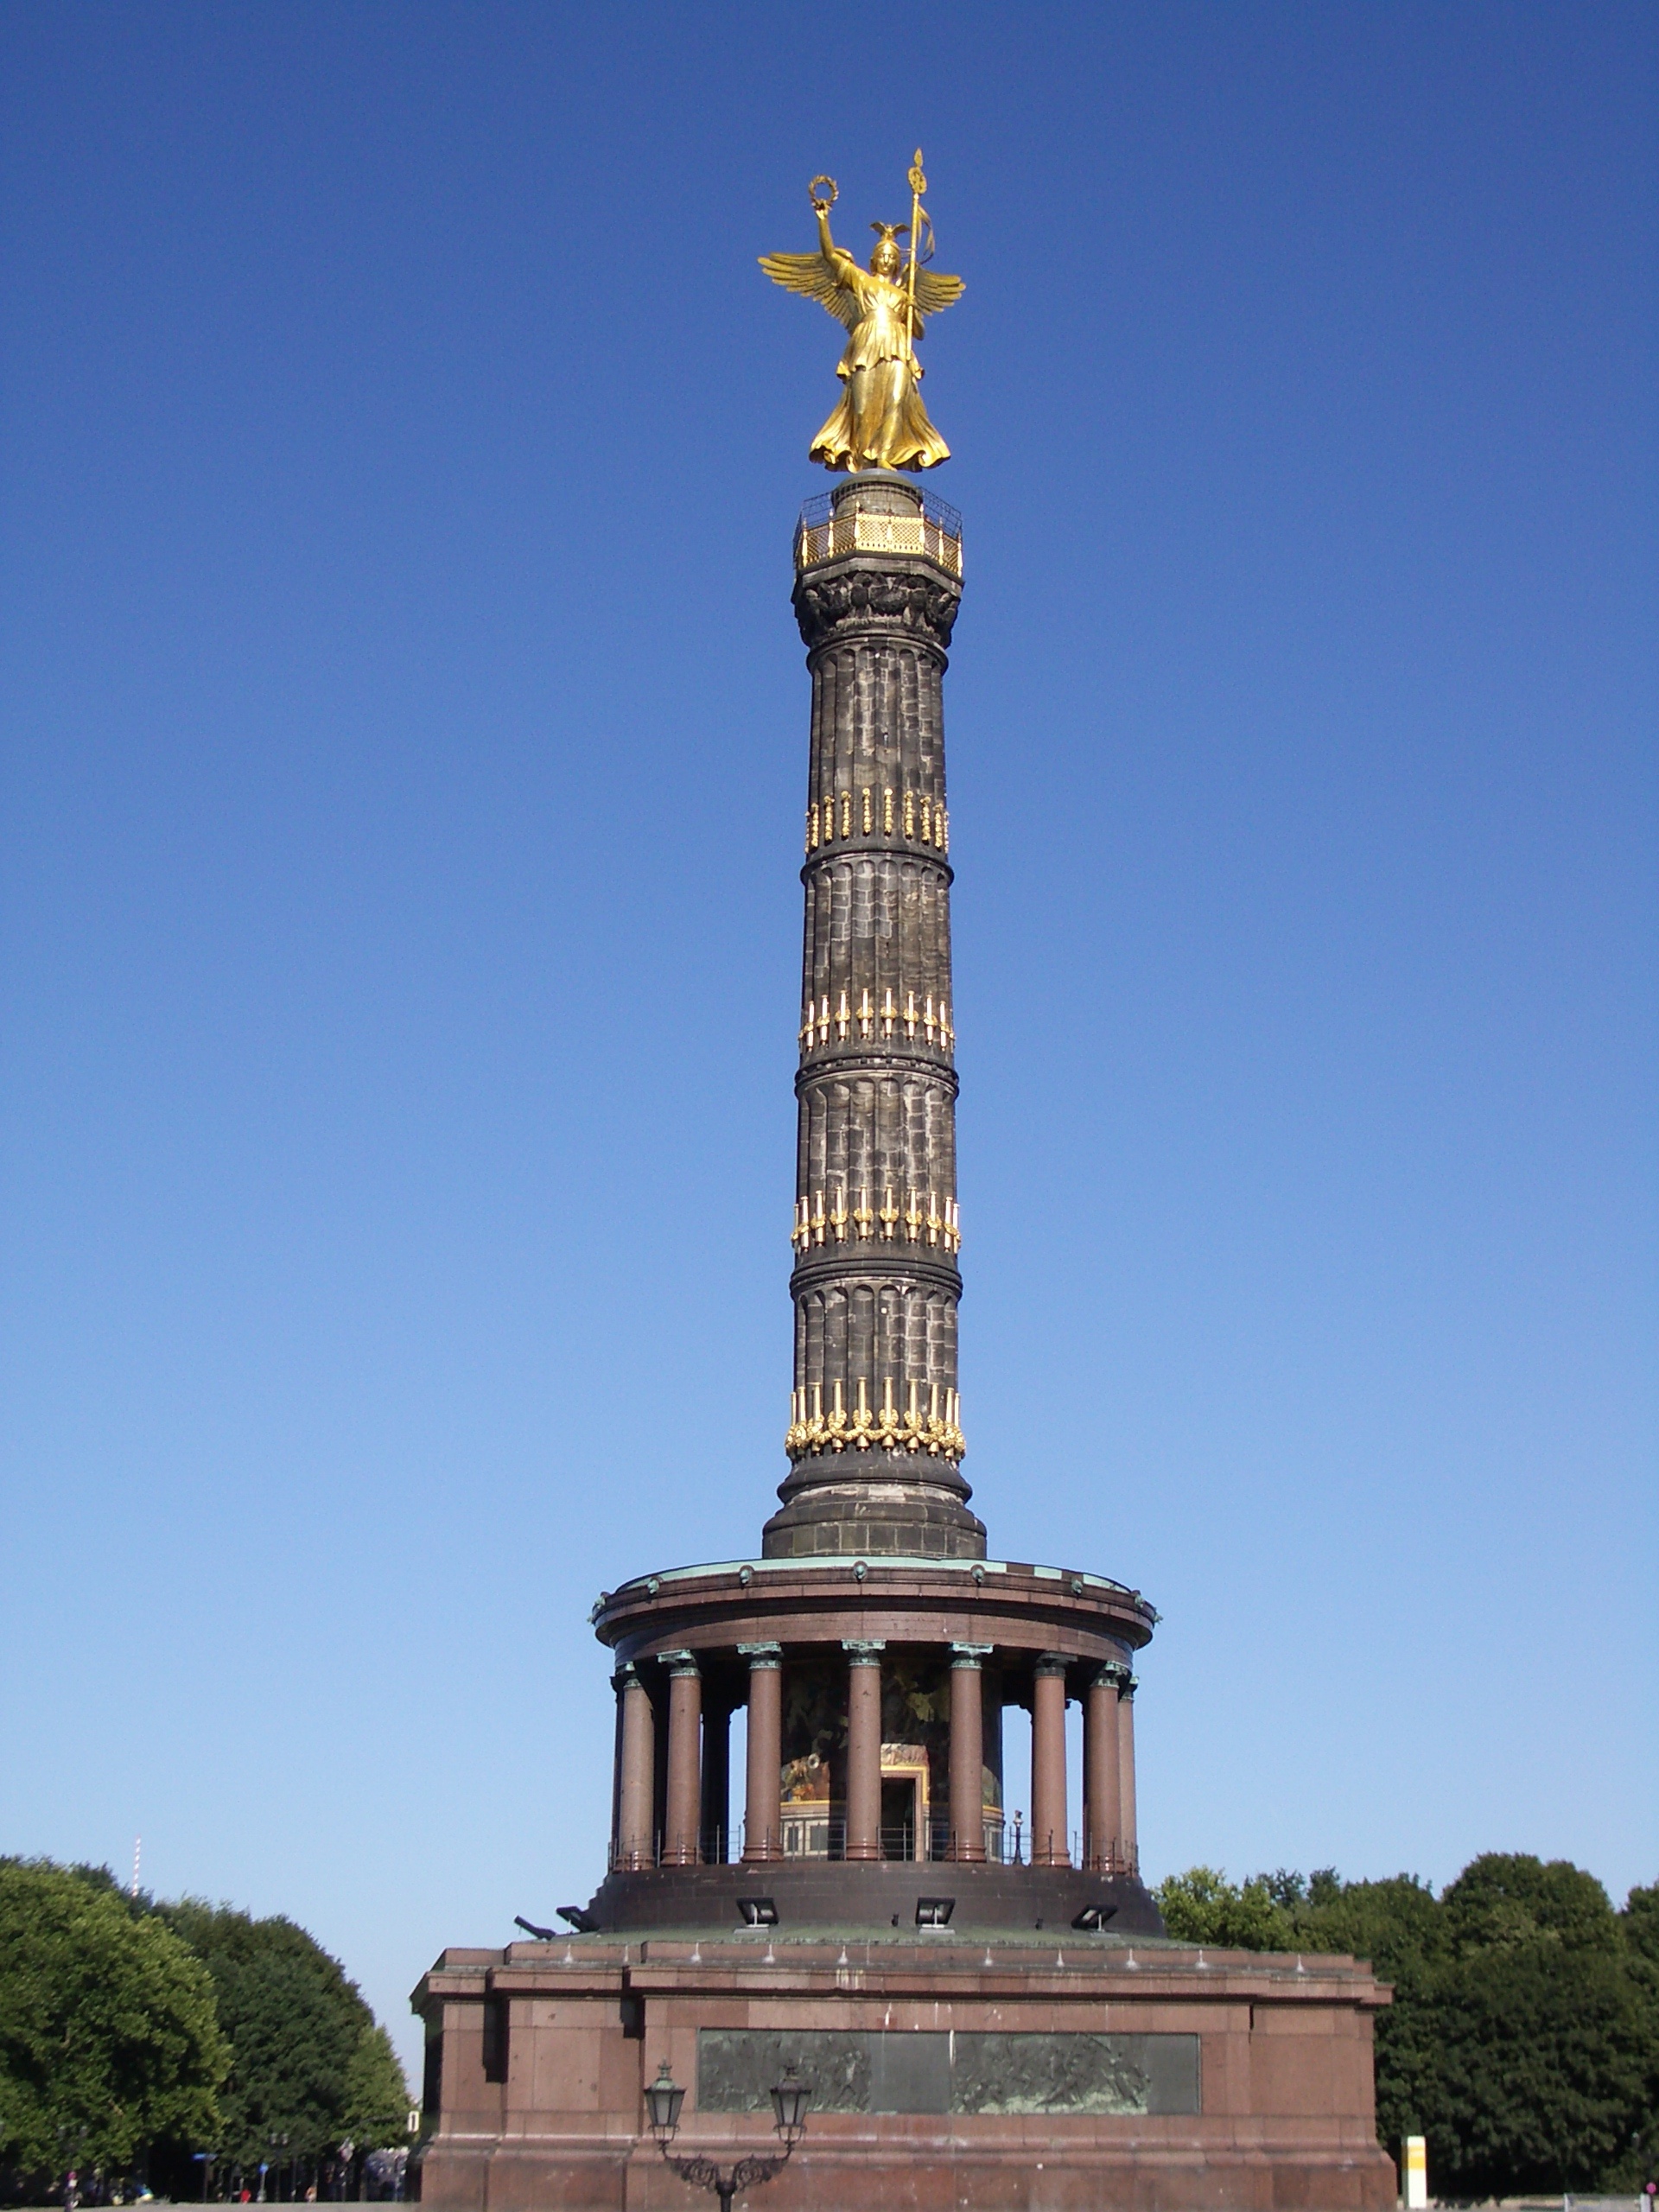
architecture, city, monument, statue, pillar, tower, landmark, attraction, clock tower, bell tower, places of interest, capital, gold, spire, steeple, germany, berlin, tourist attraction, siegess ule, control tower